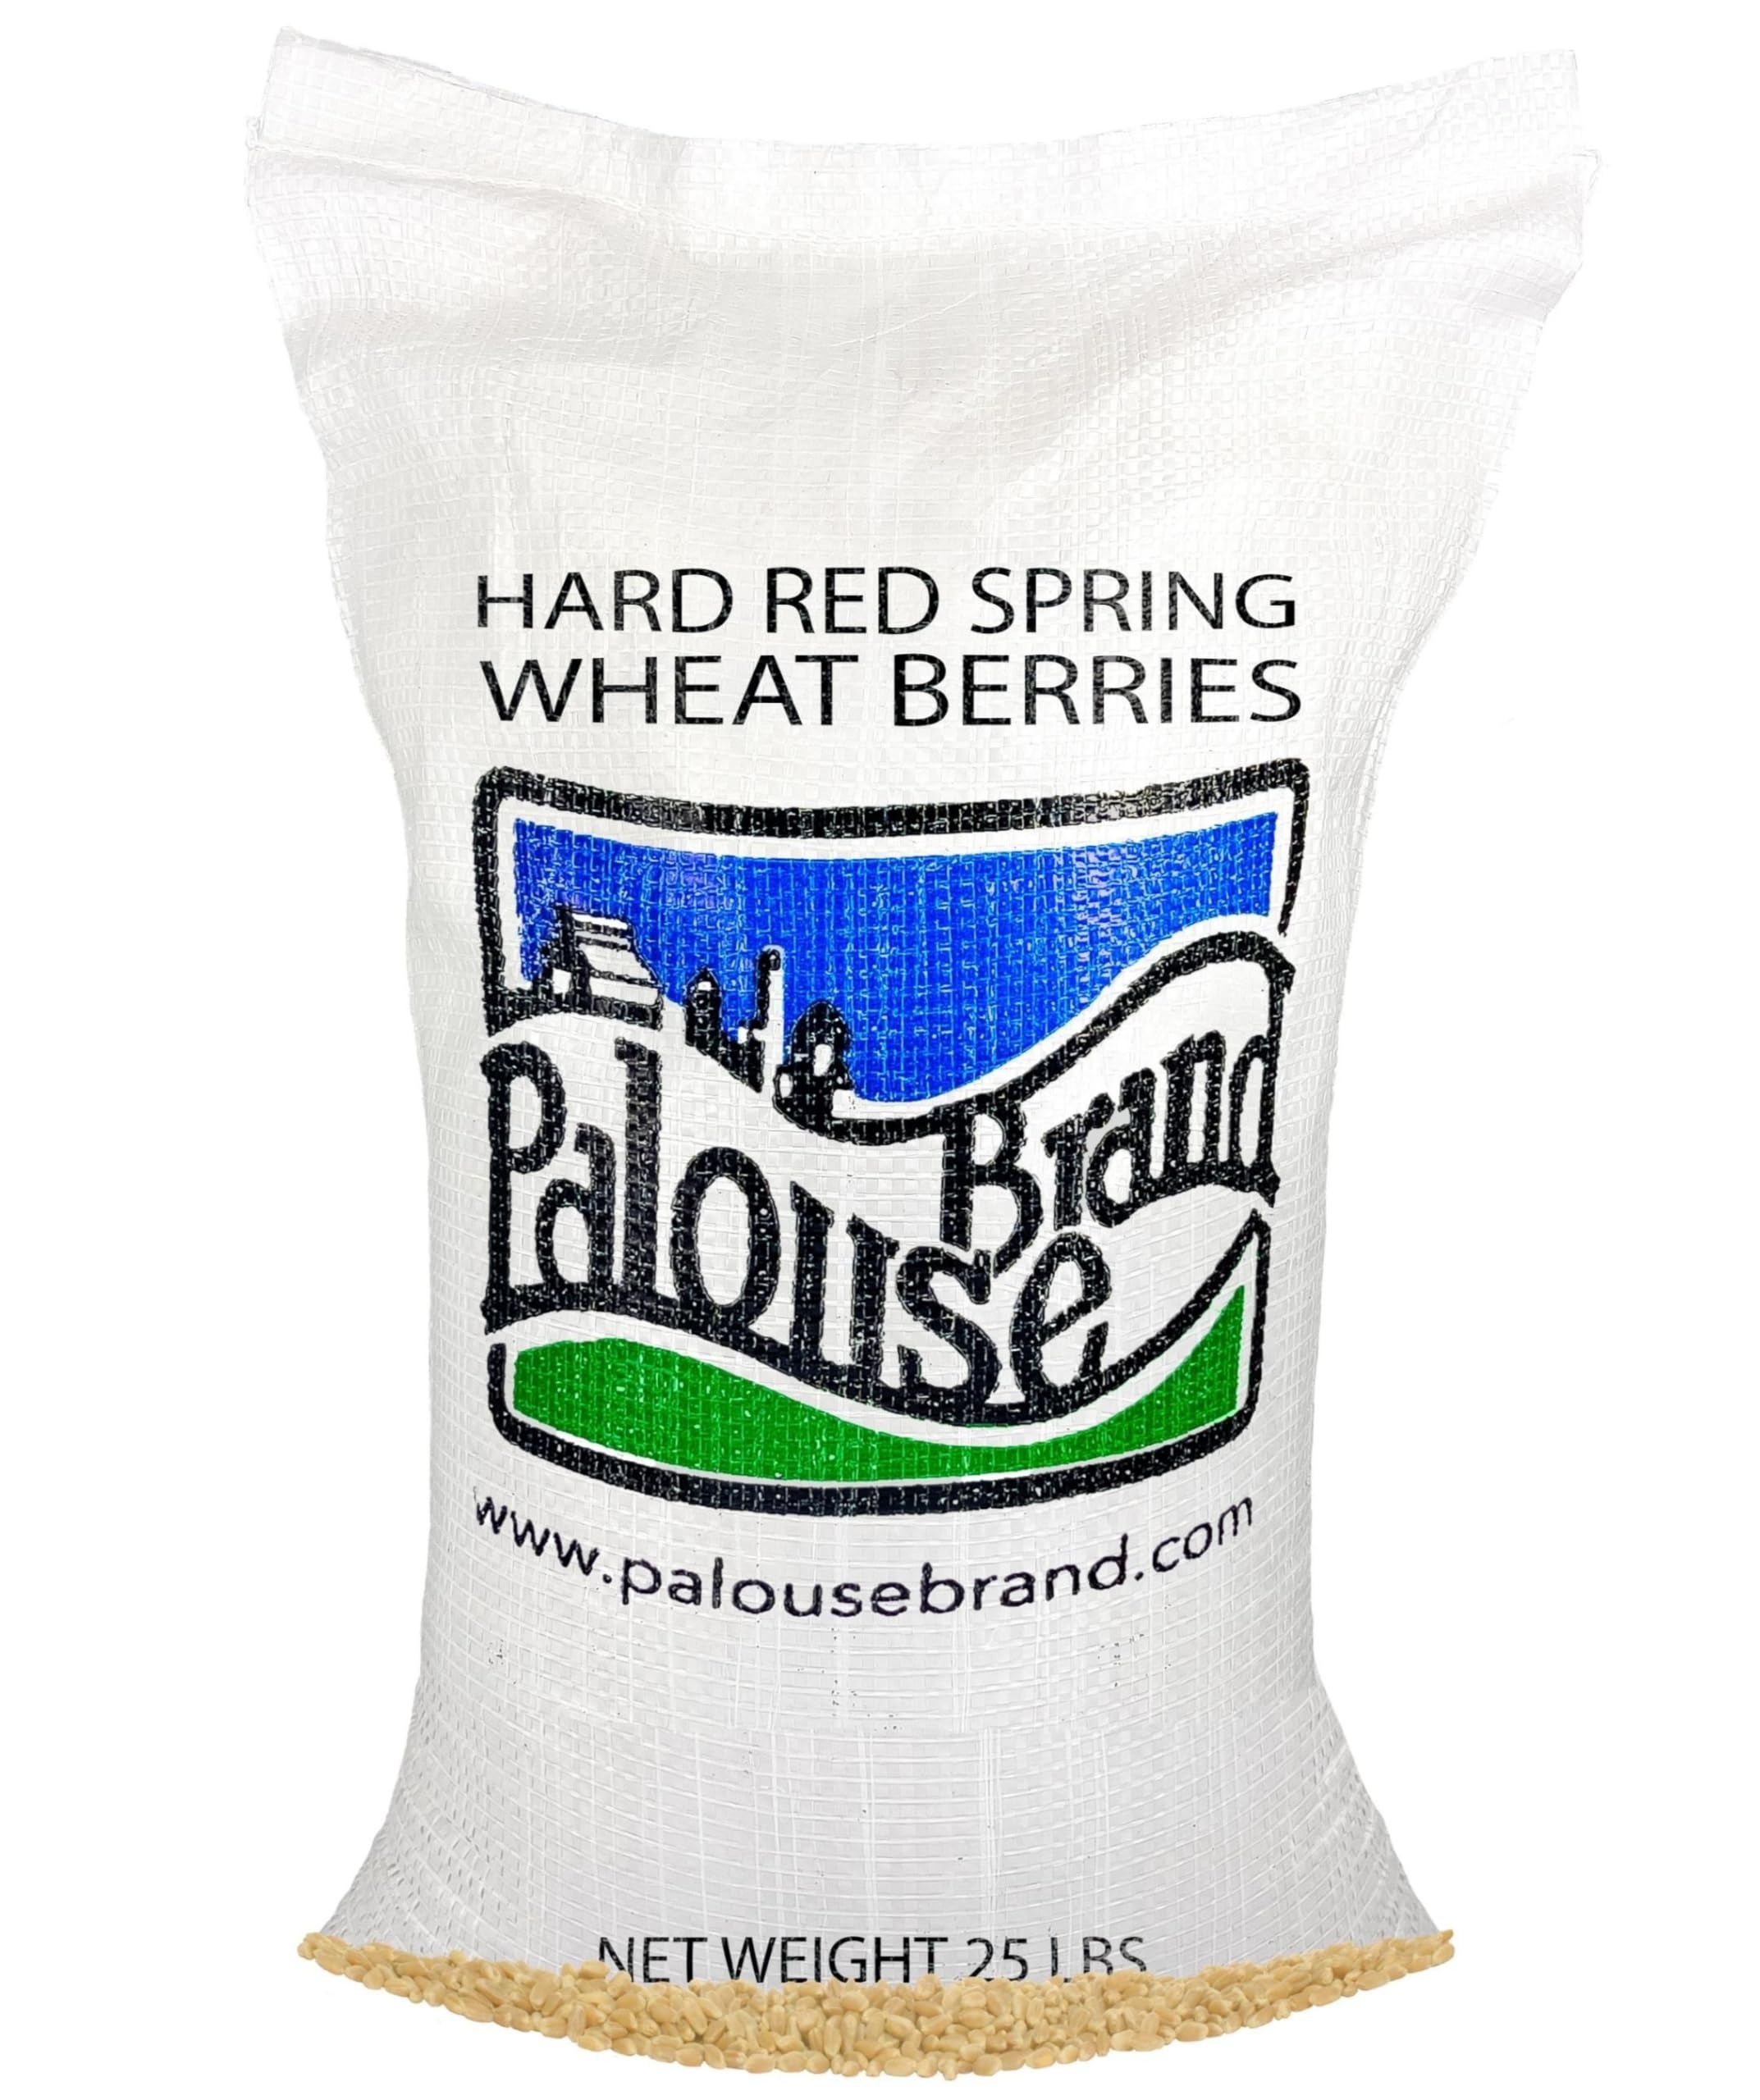
Item Name: Certified Glyphosate Residue Free Hard Red Spring Wheat Berries | 25 LBS | Meet the Farmers | 100% Desiccant Free | Sproutable | Non-GMO Project Verified | Kosher | Poly Bag
Bullet Point 1: CERTIFIED GLYPHOSATE RESIDUE FREE by the detox project.
Bullet Point 2: HIGH STANDARD OF EXCELLENCE: Palouse Brand foods are Certified Non-GMO Project Verified, Kosher, farmed Sustainably and cleaned in a food safe HACCP Certified facility.
Bullet Point 3: PROUDLY GROWN ON OUR FARM: Palouse Brand foods are proudly grown on our Washington State farm providing our customers truly authentic farm to table experiences. We grow our foods on our 125+ year old farm, harvest them, transport them, triple clean, and package them to be sent directly to our customers.
Bullet Point 4: LONG-TERM SHELF LIFE: Through food safety regulations we provide a Best By date of 3 years. However, when stored in an air-tight container, in a cool, dry location, Palouse Brand foods can last decades.
Product Description: Palouse Brand Red Spring Wheat Berries packaged in our 25 pound bag are an amazing value per ounce and a great option for a shelf stable ingredient. These Red Spring Wheat Berries are so versatile, they can be used in salads or milled down to a beautiful whole wheat flour that can be used to bake delicious Sourdoughs. Our Hard Red Spring Wheat Berries are a gorgeous deep golden, red color and have a bold nutty flavor. Palouse Brand triple cleans their products in order to ensure our customers receive the highest quality product possible.
Value: 400.0
Unit: Ounce

Price: 54.95